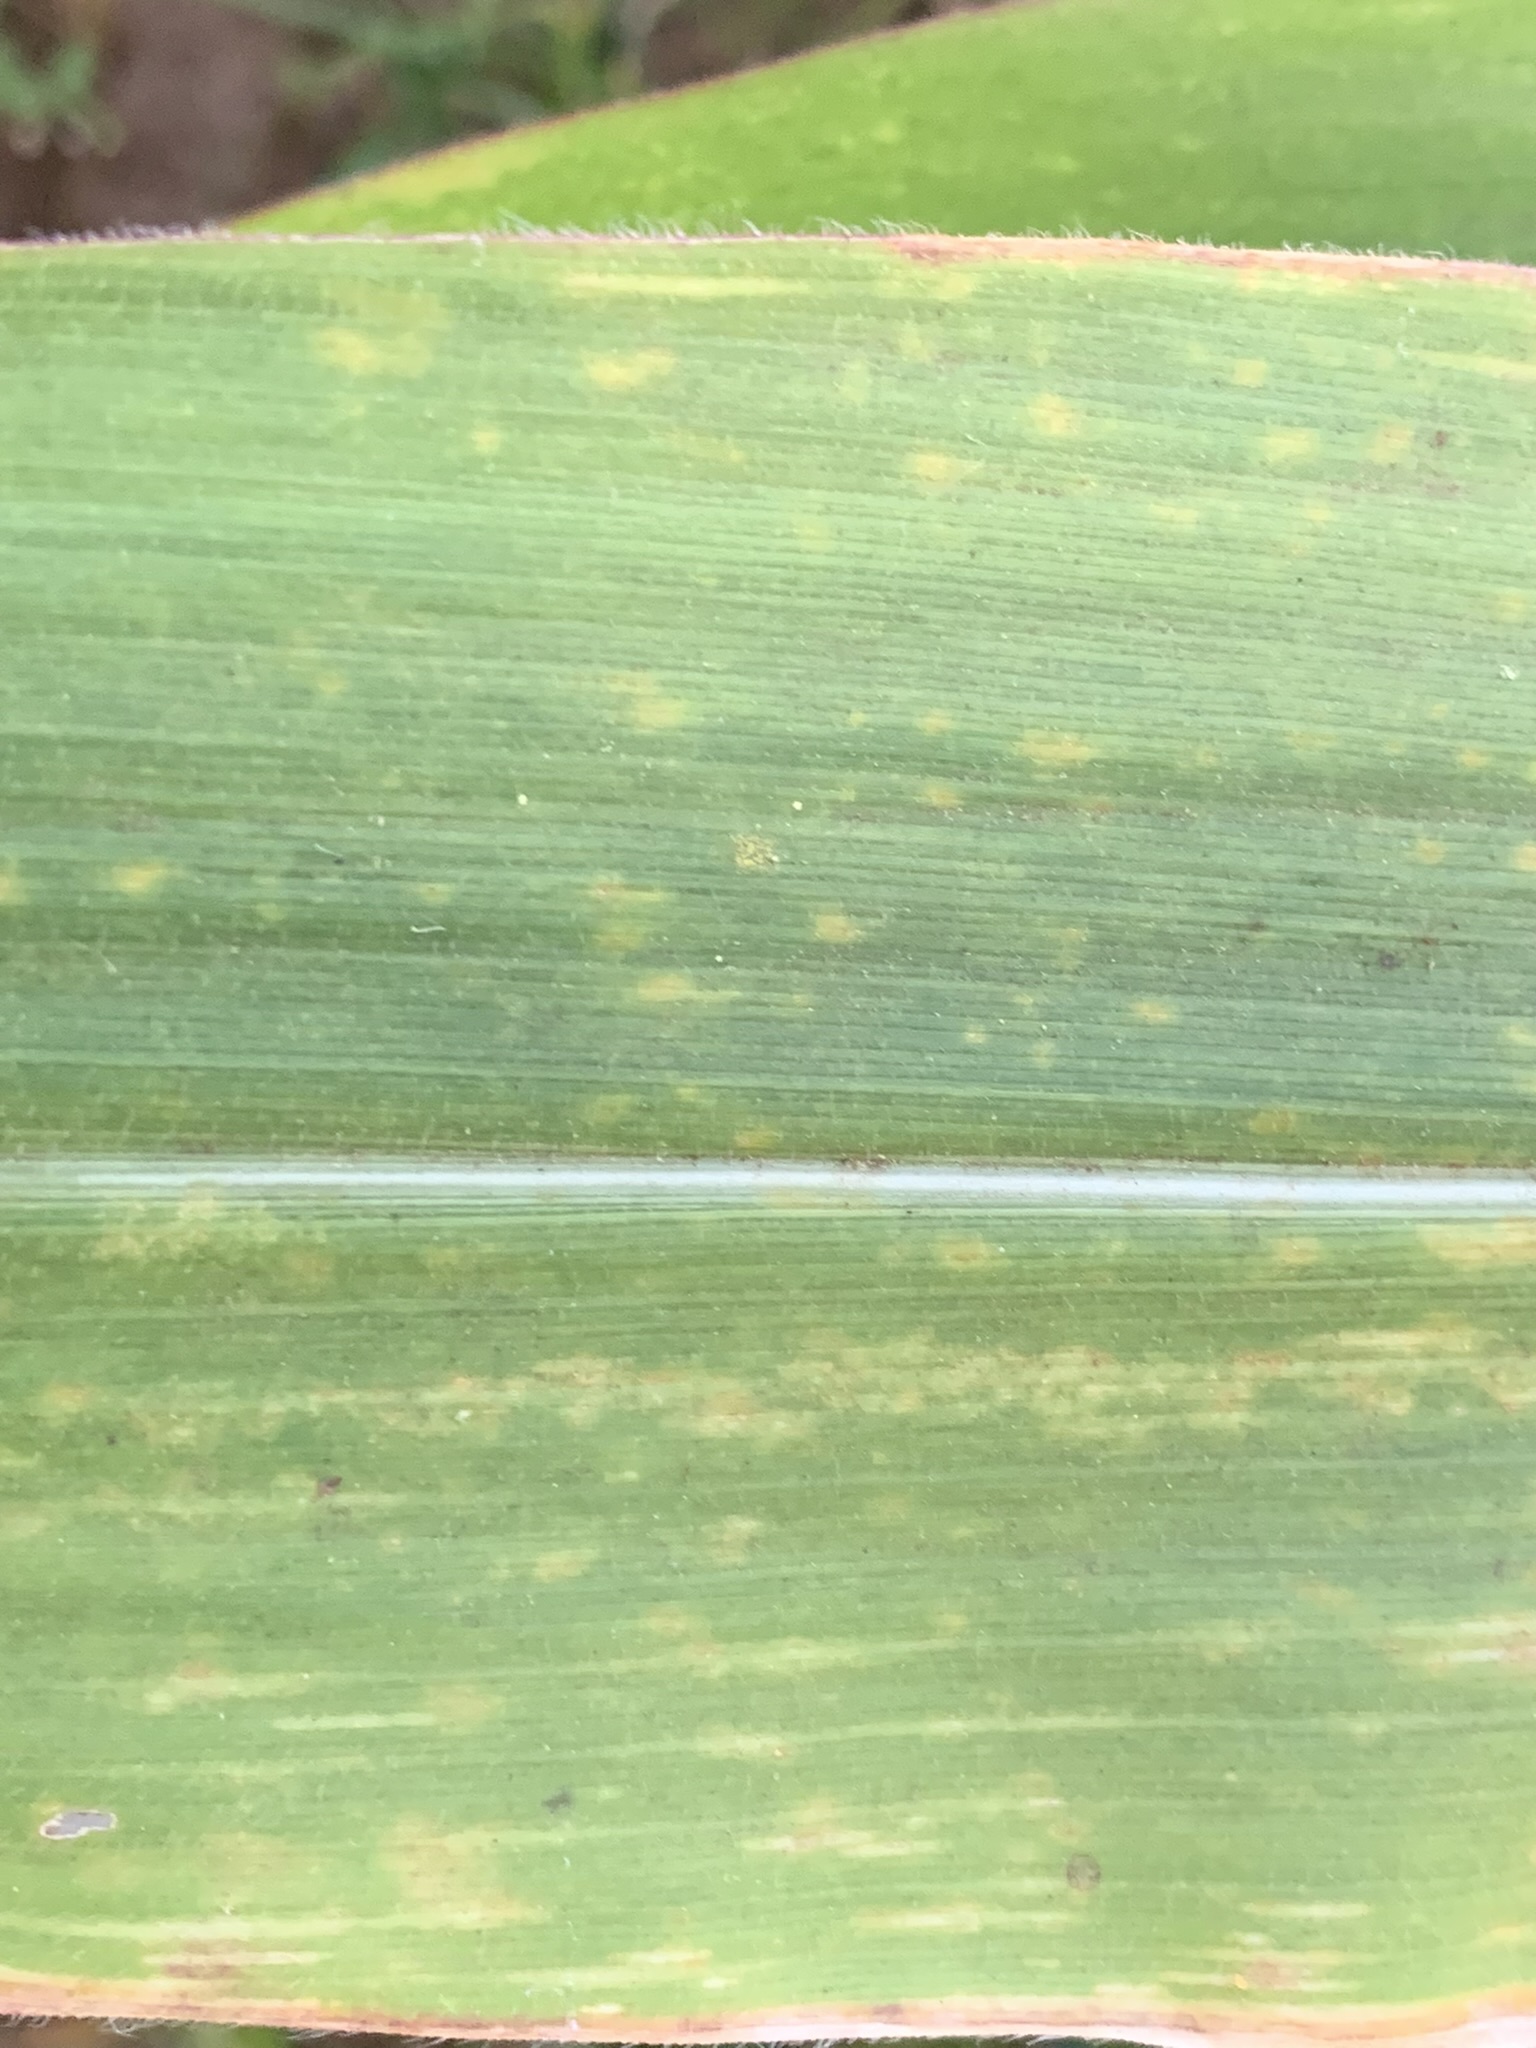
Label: MLN